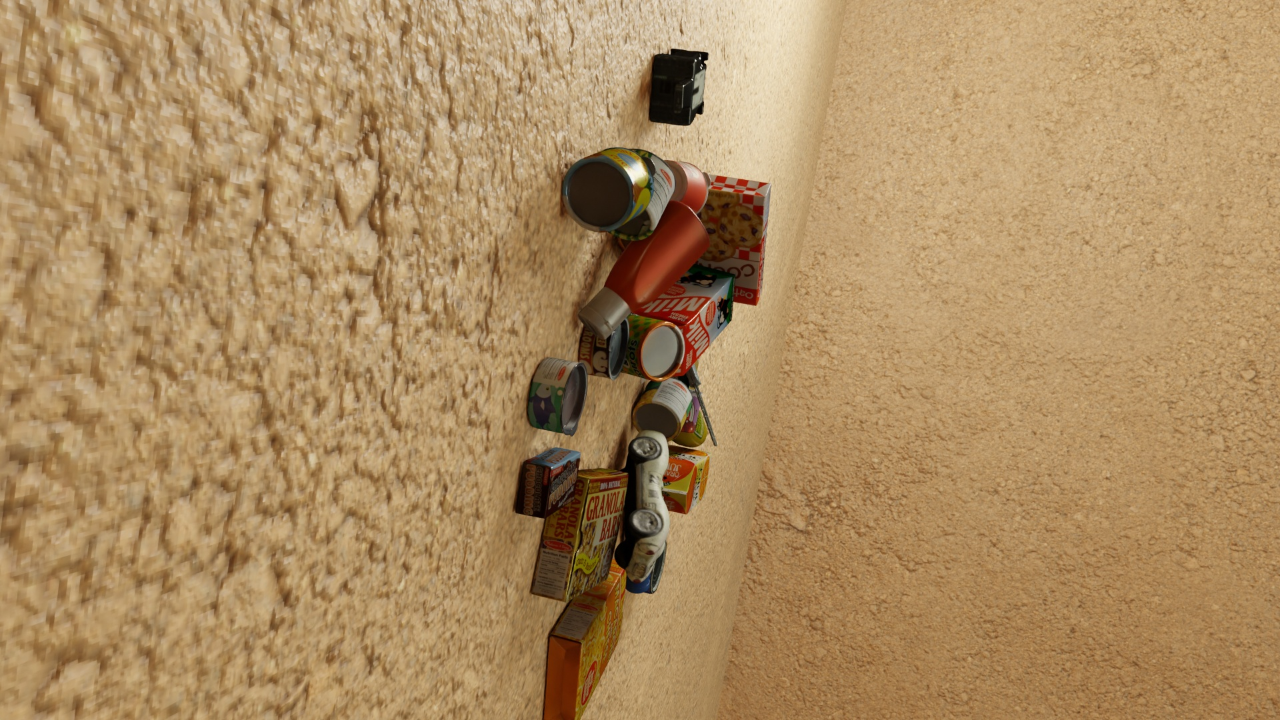
Question:
What are the five normalized (x, y) points between 0 and 1 in the image that outline the grasp plane for the can of tuna fish? Your answer should be as Grasp center: [], Left finger base: [], Right finger base: [], Left finger tip: [], Right finger tip: [].
Answer: Grasp center: [0.470313, 0.566667], Left finger base: [0.45625, 0.6], Right finger base: [0.482812, 0.536111], Left finger tip: [0.414844, 0.586111], Right finger tip: [0.446094, 0.525]